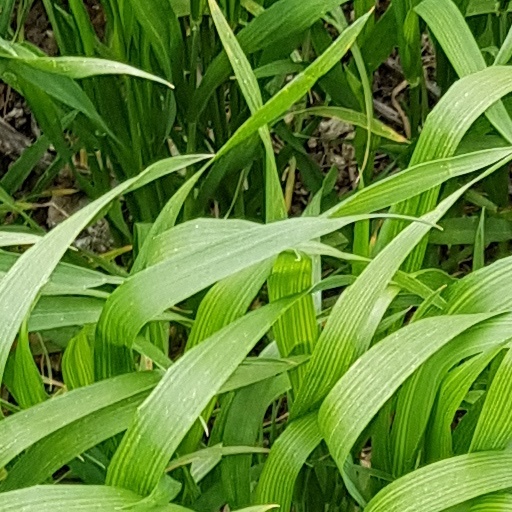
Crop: wheat